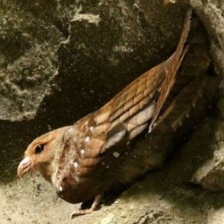
Species: OILBIRD
Scientific name: STEATORNIS CARIPENSIS